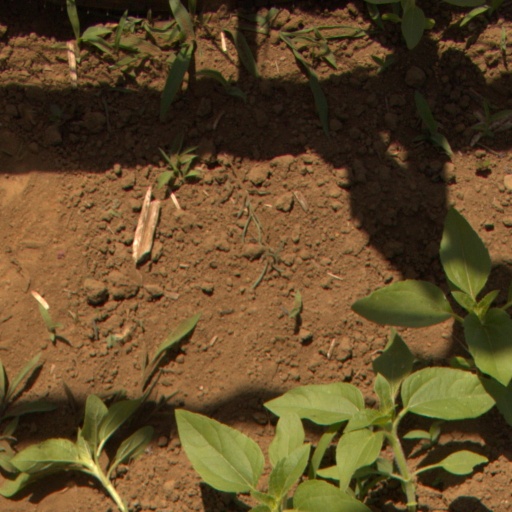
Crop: Jerusalem artichoke